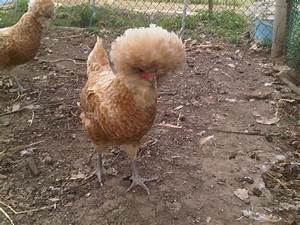
Label: gallina